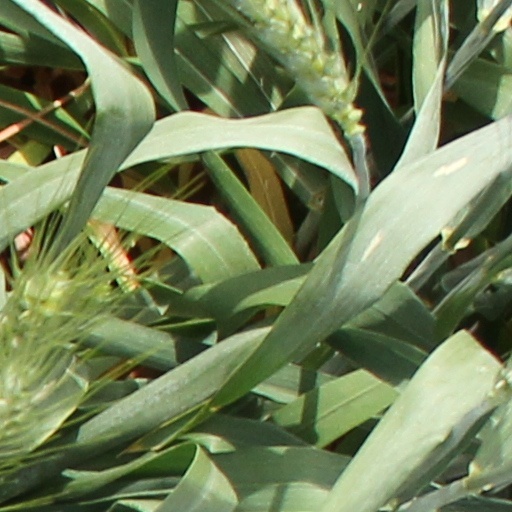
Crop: wheat